Bob Crane

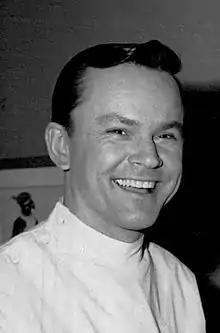
Crane in 1963

In 1950, Crane began his career in radio broadcasting at WLEA in Hornell, New York. He soon moved to Connecticut stations WLAD in Danbury, WBIS in Bristol and then WICC in Bridgeport, a 1,000-watt operation with a signal covering the northeastern portion of the New York metropolitan area. In 1956, Crane was hired by CBS Radio to host the morning show at its West Coast flagship KNX in Los Angeles, partly to re-energize that station's ratings and partly to halt his erosion of suburban ratings at WCBS in New York City. In Los Angeles, Crane filled the broadcast with sly wit, drumming and such guests as Marilyn Monroe, Frank Sinatra and Bob Hope. His show quickly topped the morning ratings with adult listeners, and he became "king of the Los Angeles airwaves."